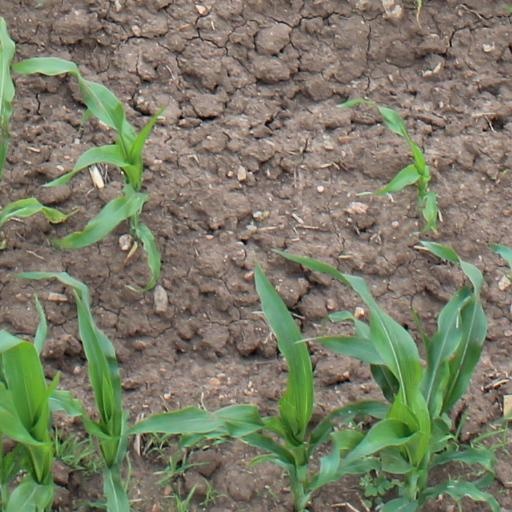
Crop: maize; corn